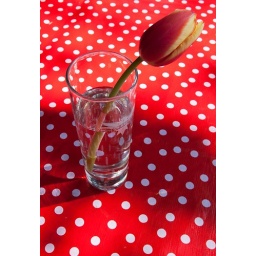
Berlin, Germany.A flower stands on a table outside a cafe in Berlin on April, 12, 2009. Photo: David Gannon / Worldreports.de